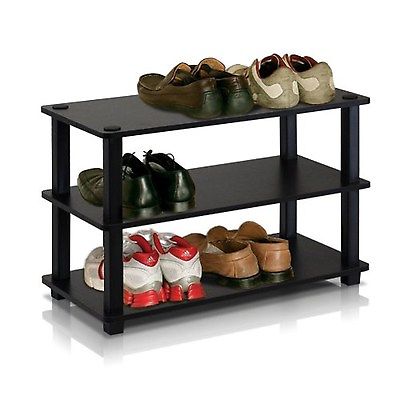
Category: cabinet